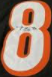
Number: 8